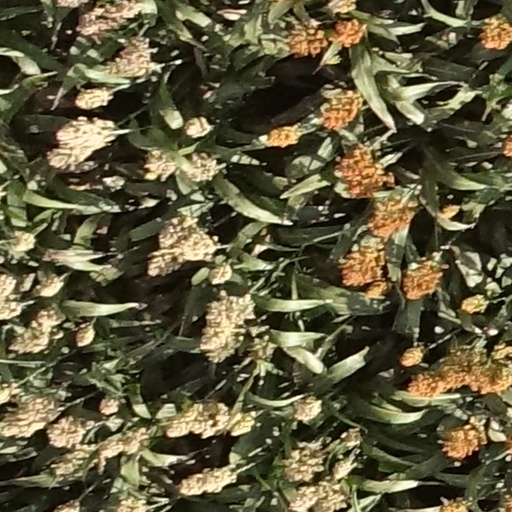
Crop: sorghum